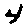
Label: 4